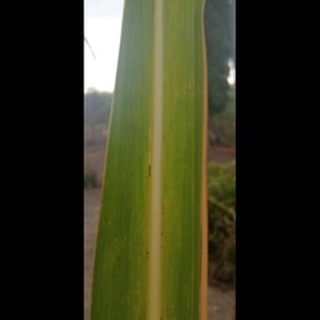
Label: sugarcane_yellow_leaf_disease